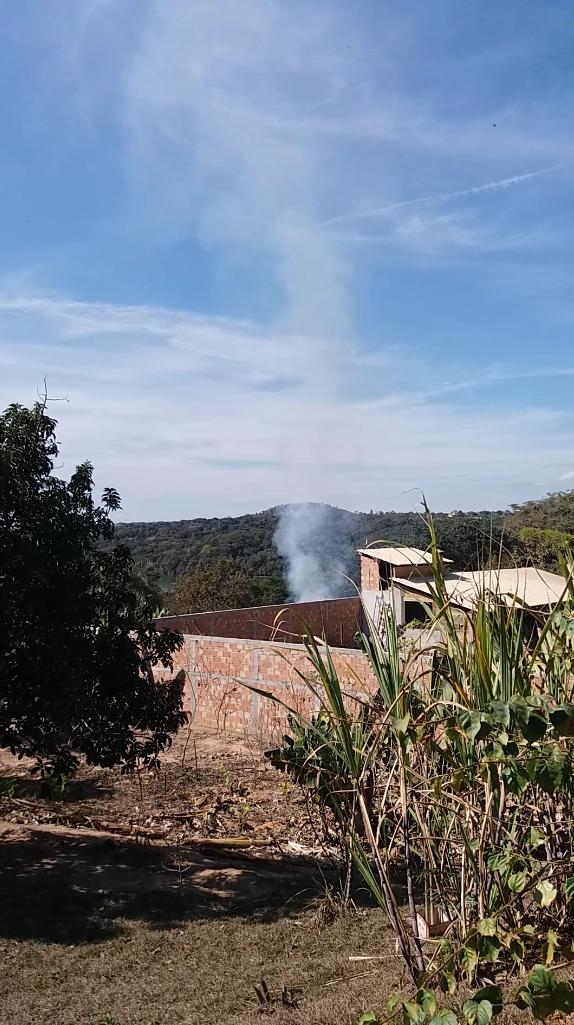
Fire: no
Smoke: yes